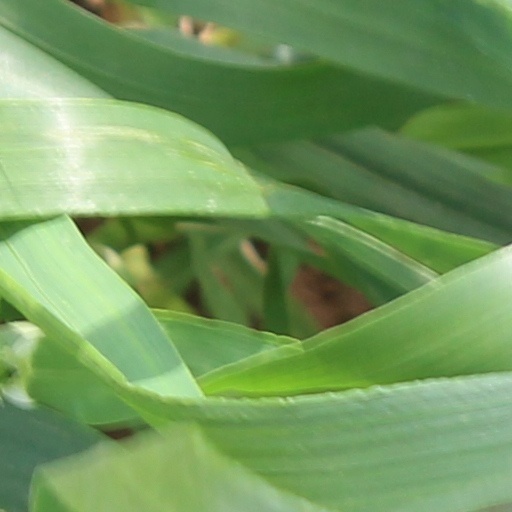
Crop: wheat